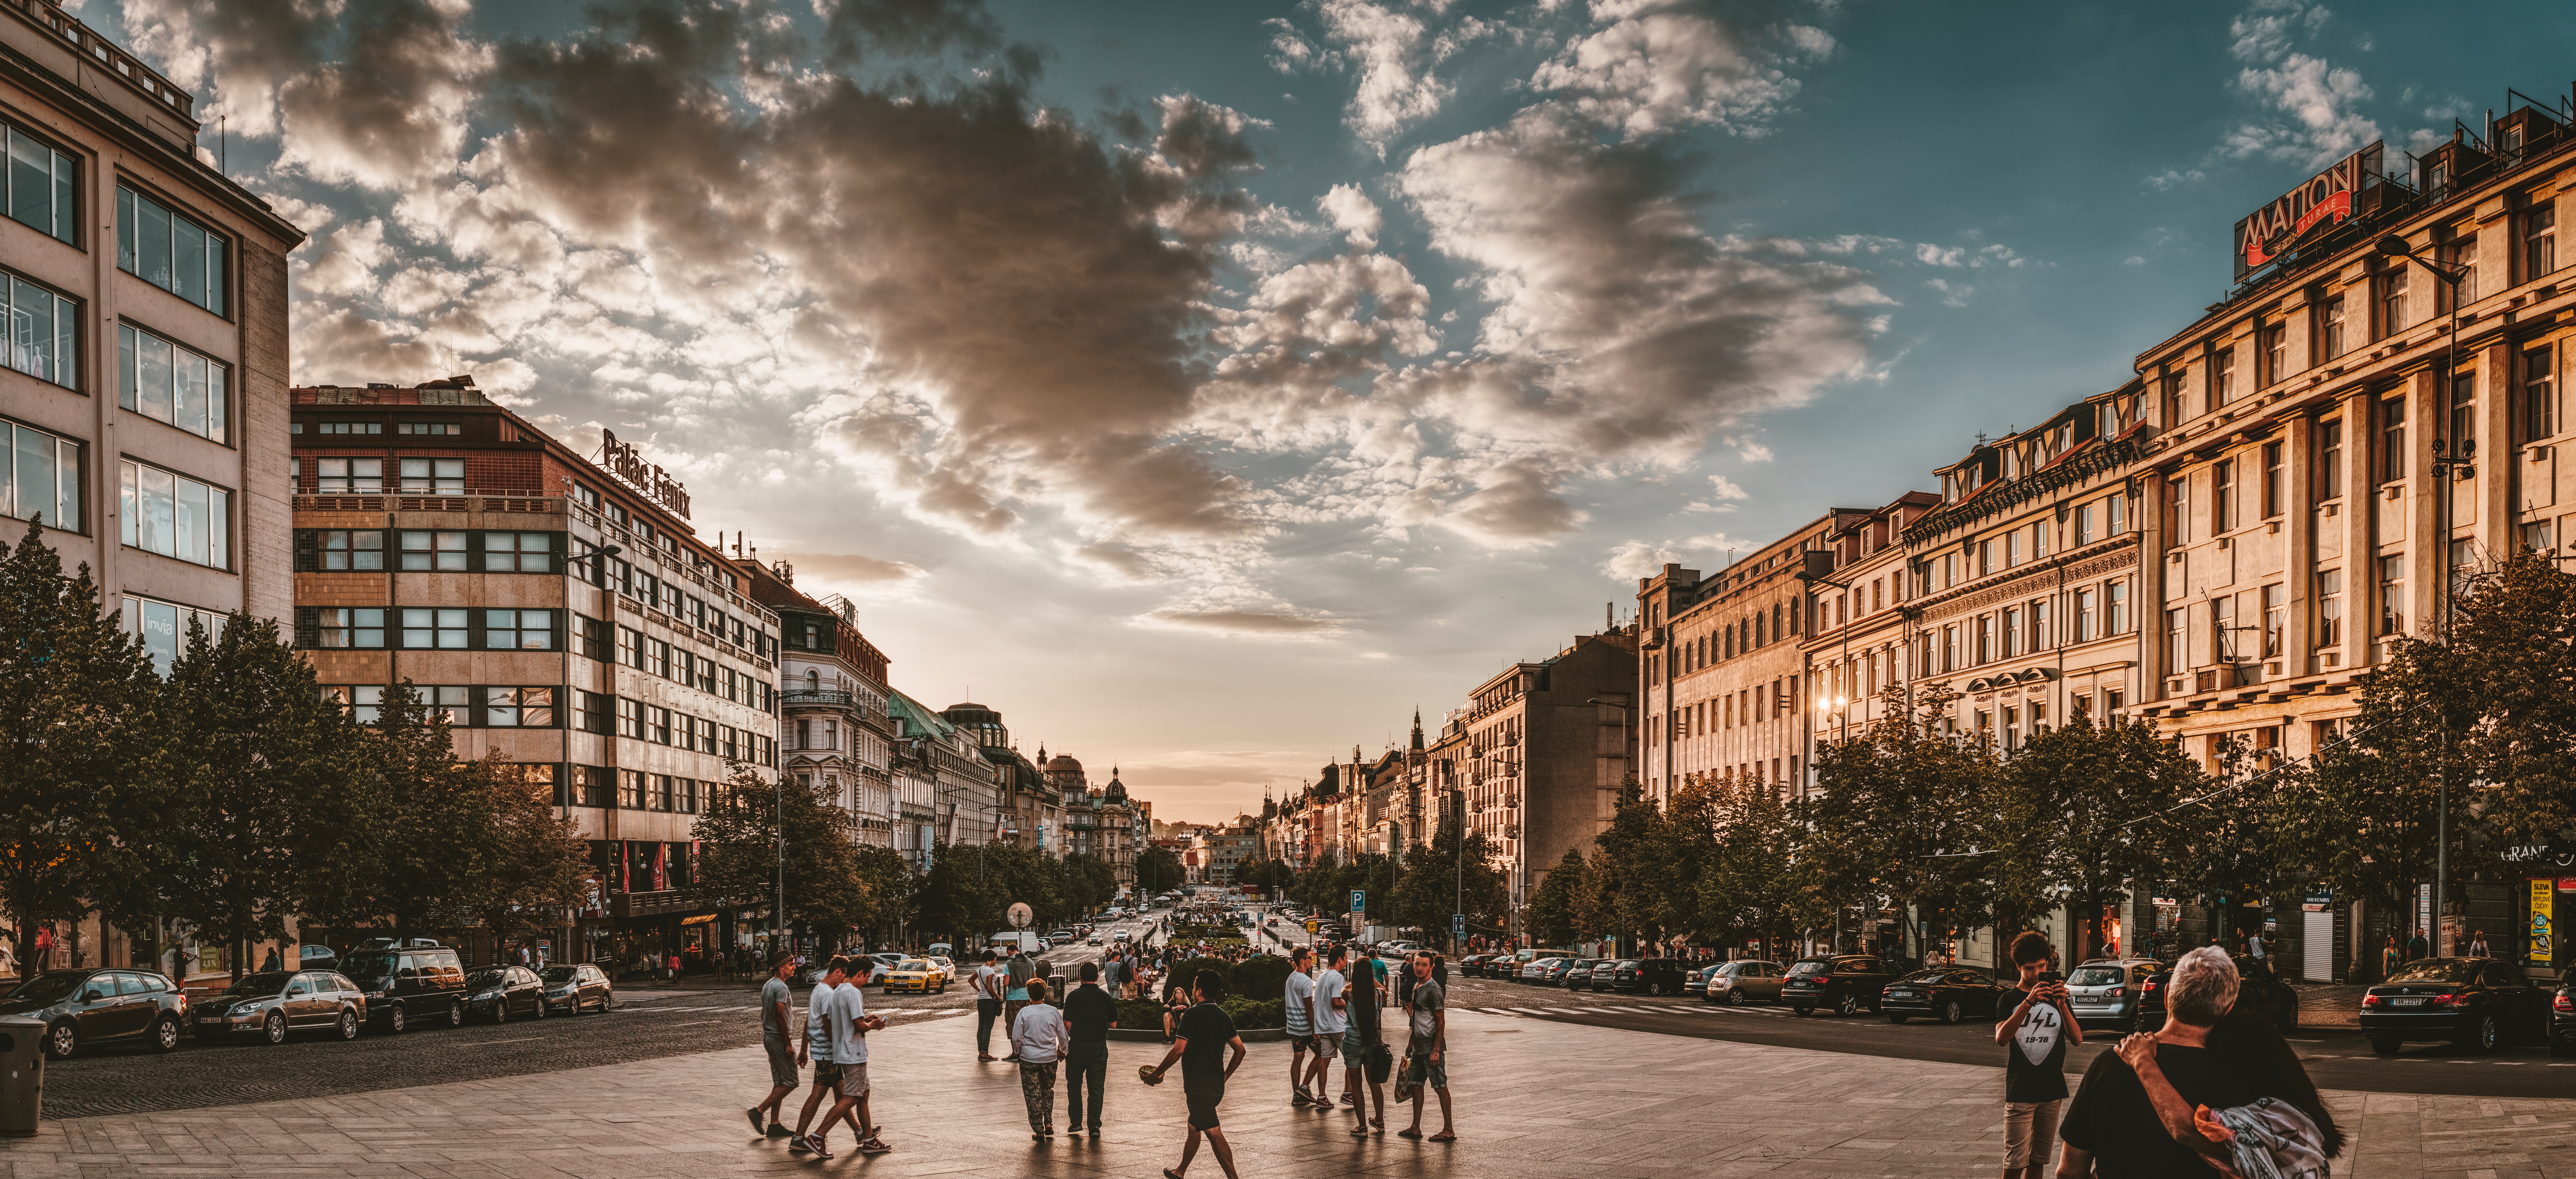
city, town square, human settlement, sky, public space, town, urban area, street, plaza, building, architecture, metropolitan area, cloud, pedestrian, mixed use, tourism, neighbourhood, downtown, tree, metropolis, thoroughfare, road, photography, nonbuilding structure, evening, residential area, facade, travel, square, urban design